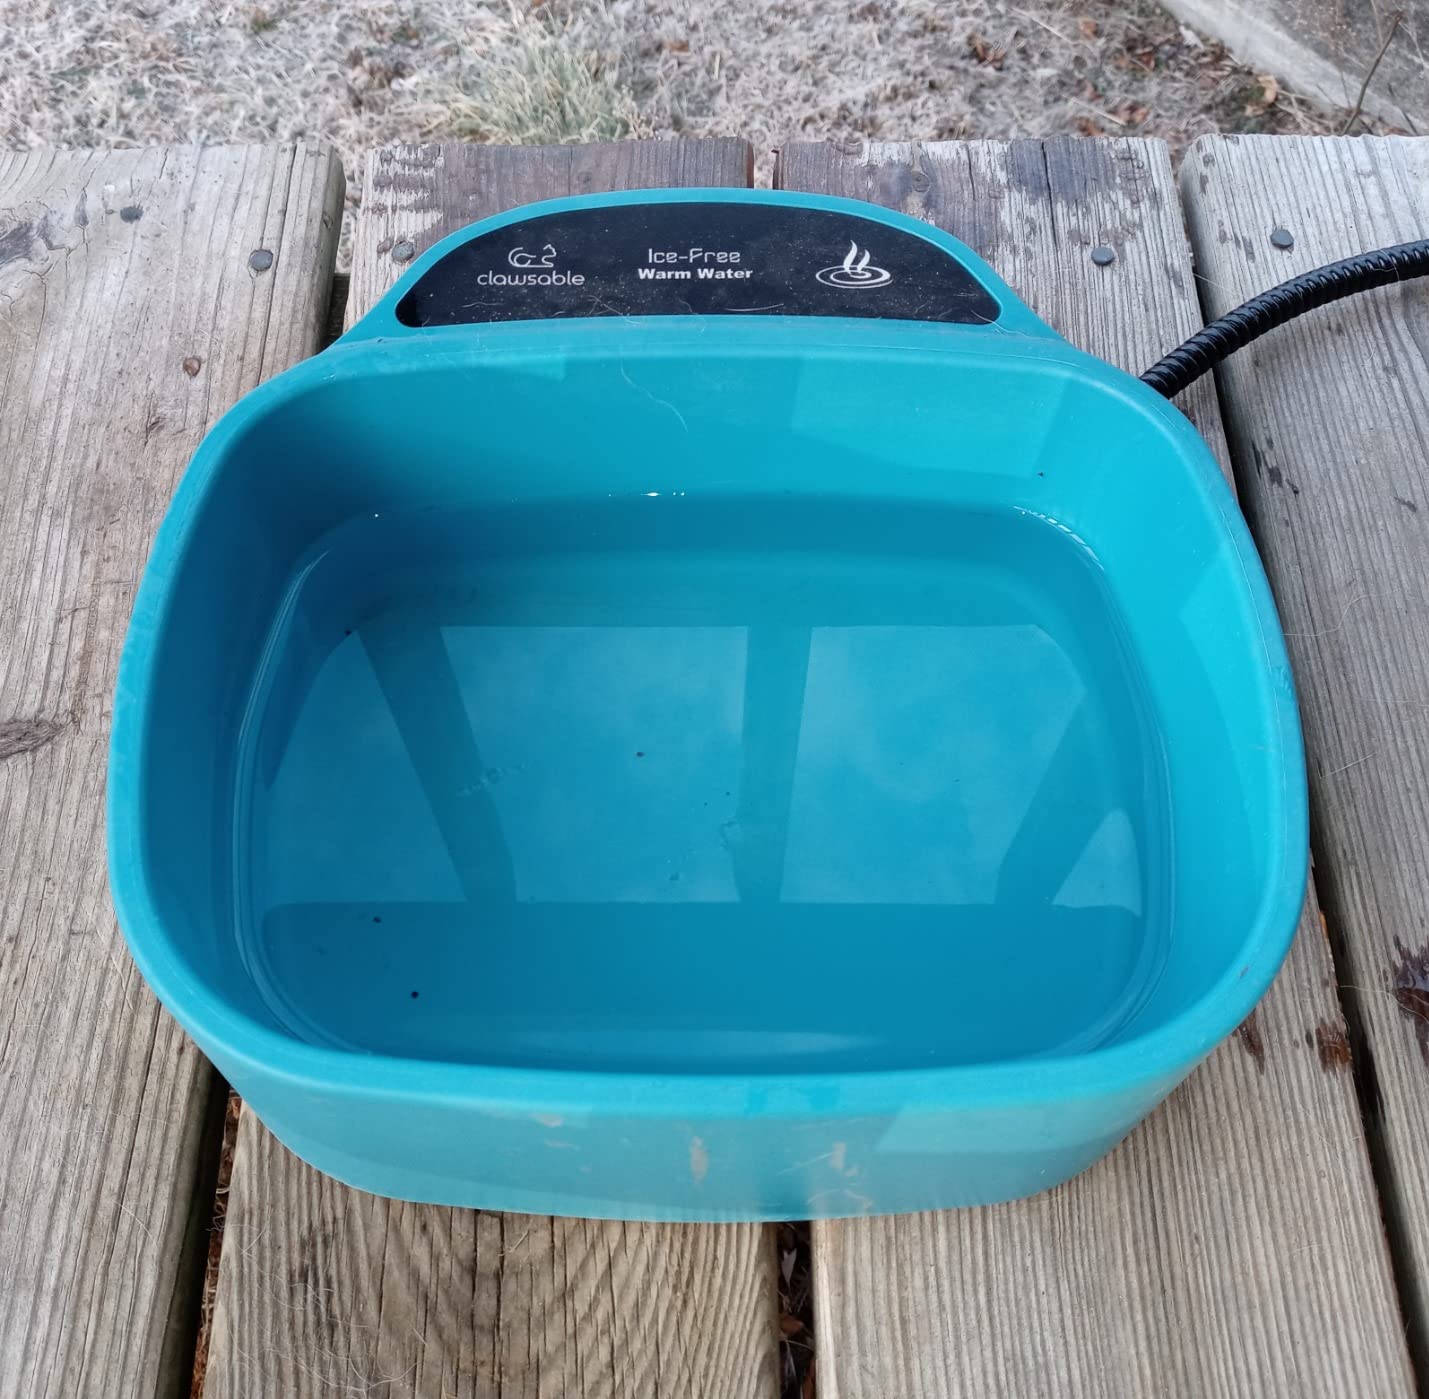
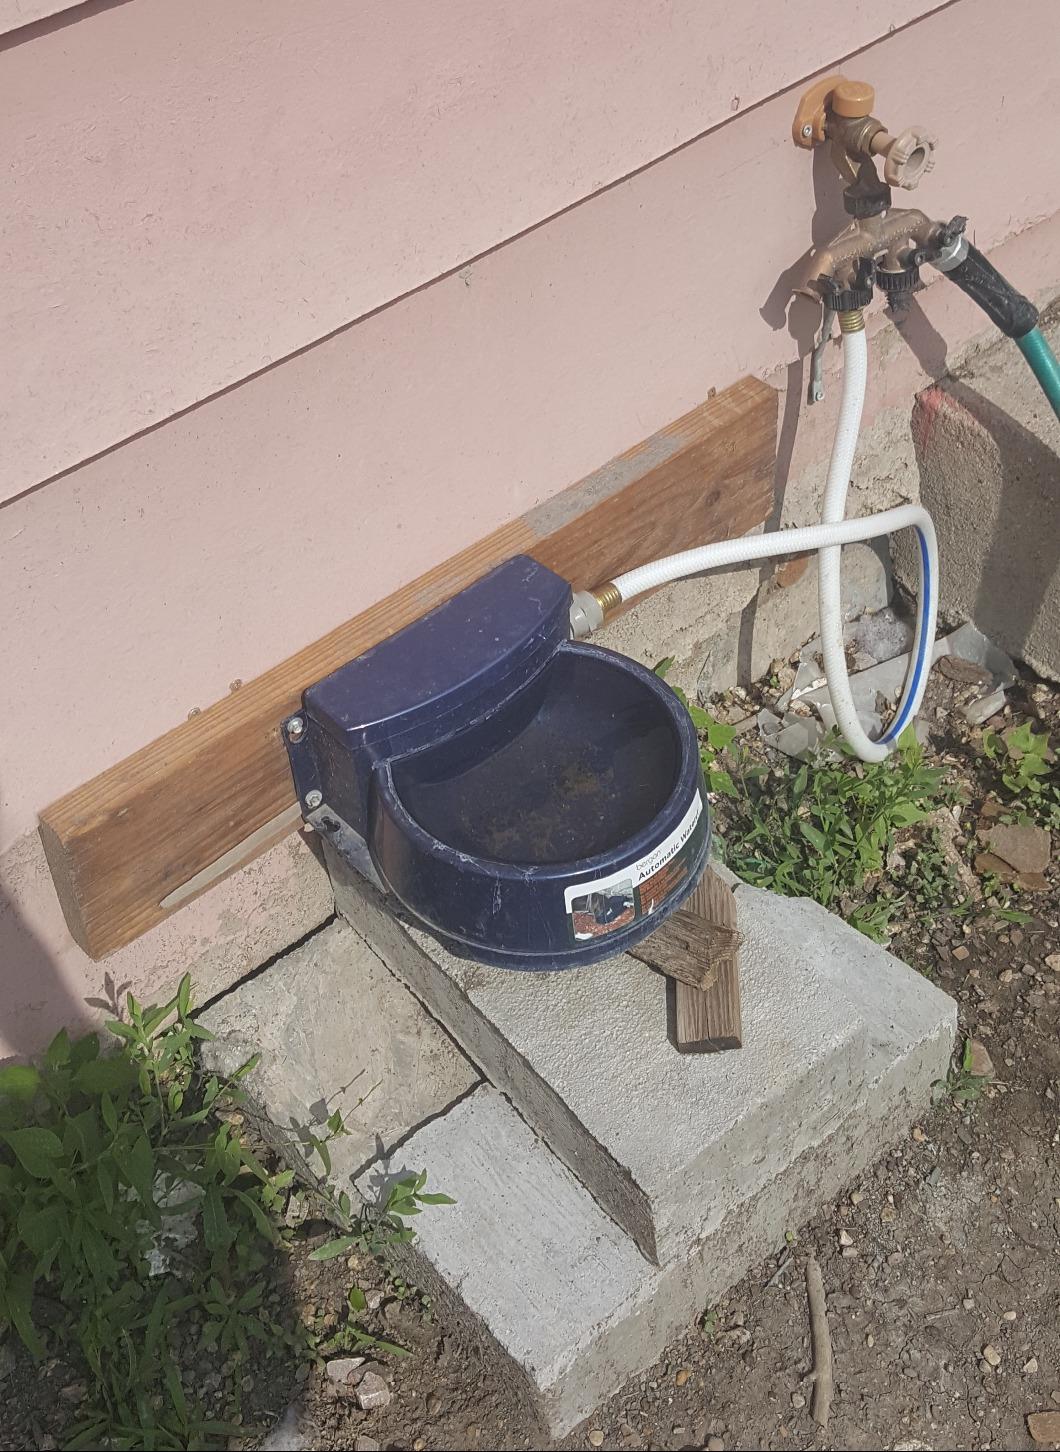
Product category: items_bowl
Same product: no